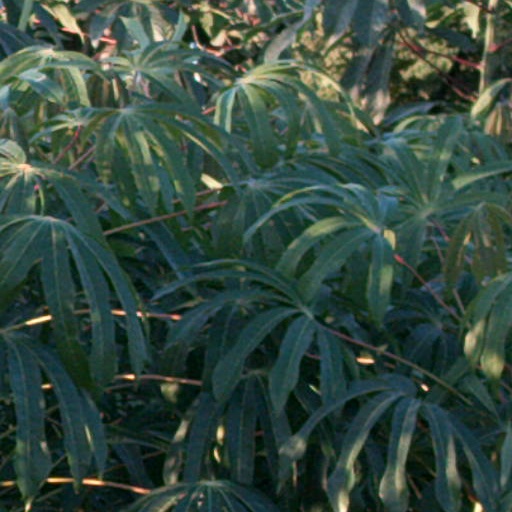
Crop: cassava